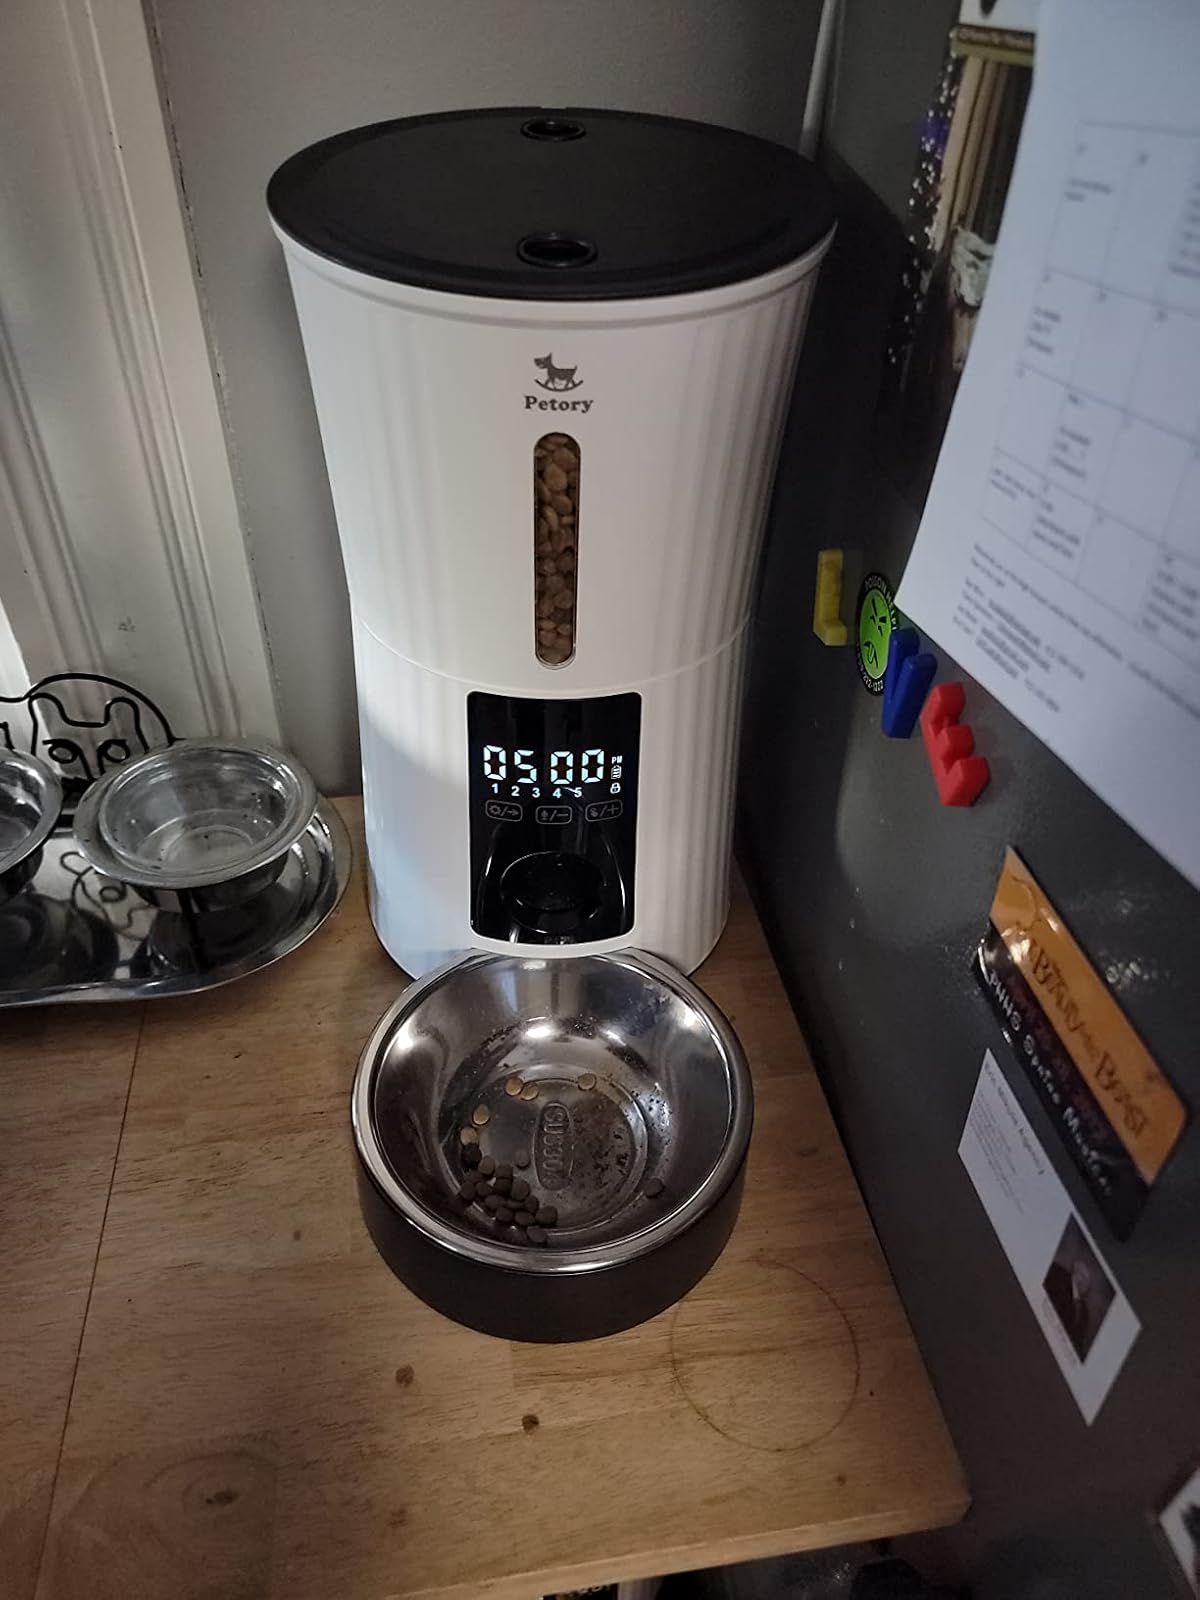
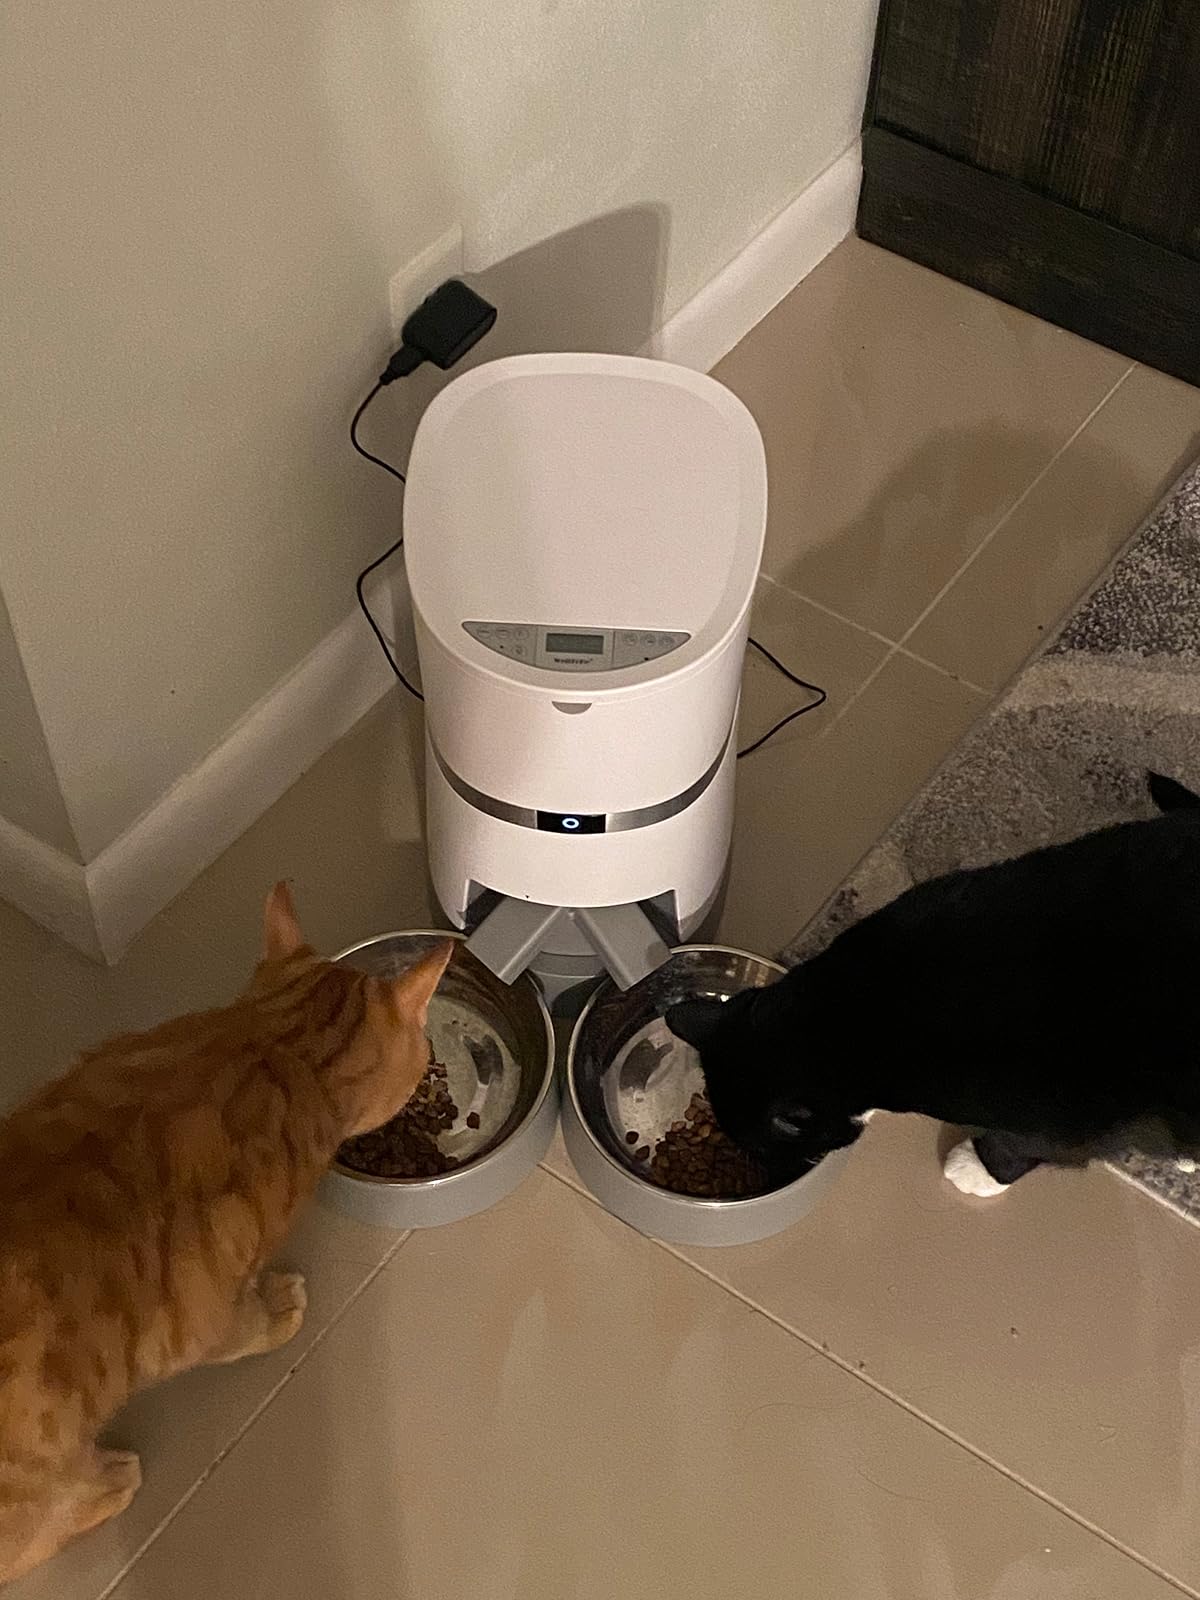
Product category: items_feeder
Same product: no